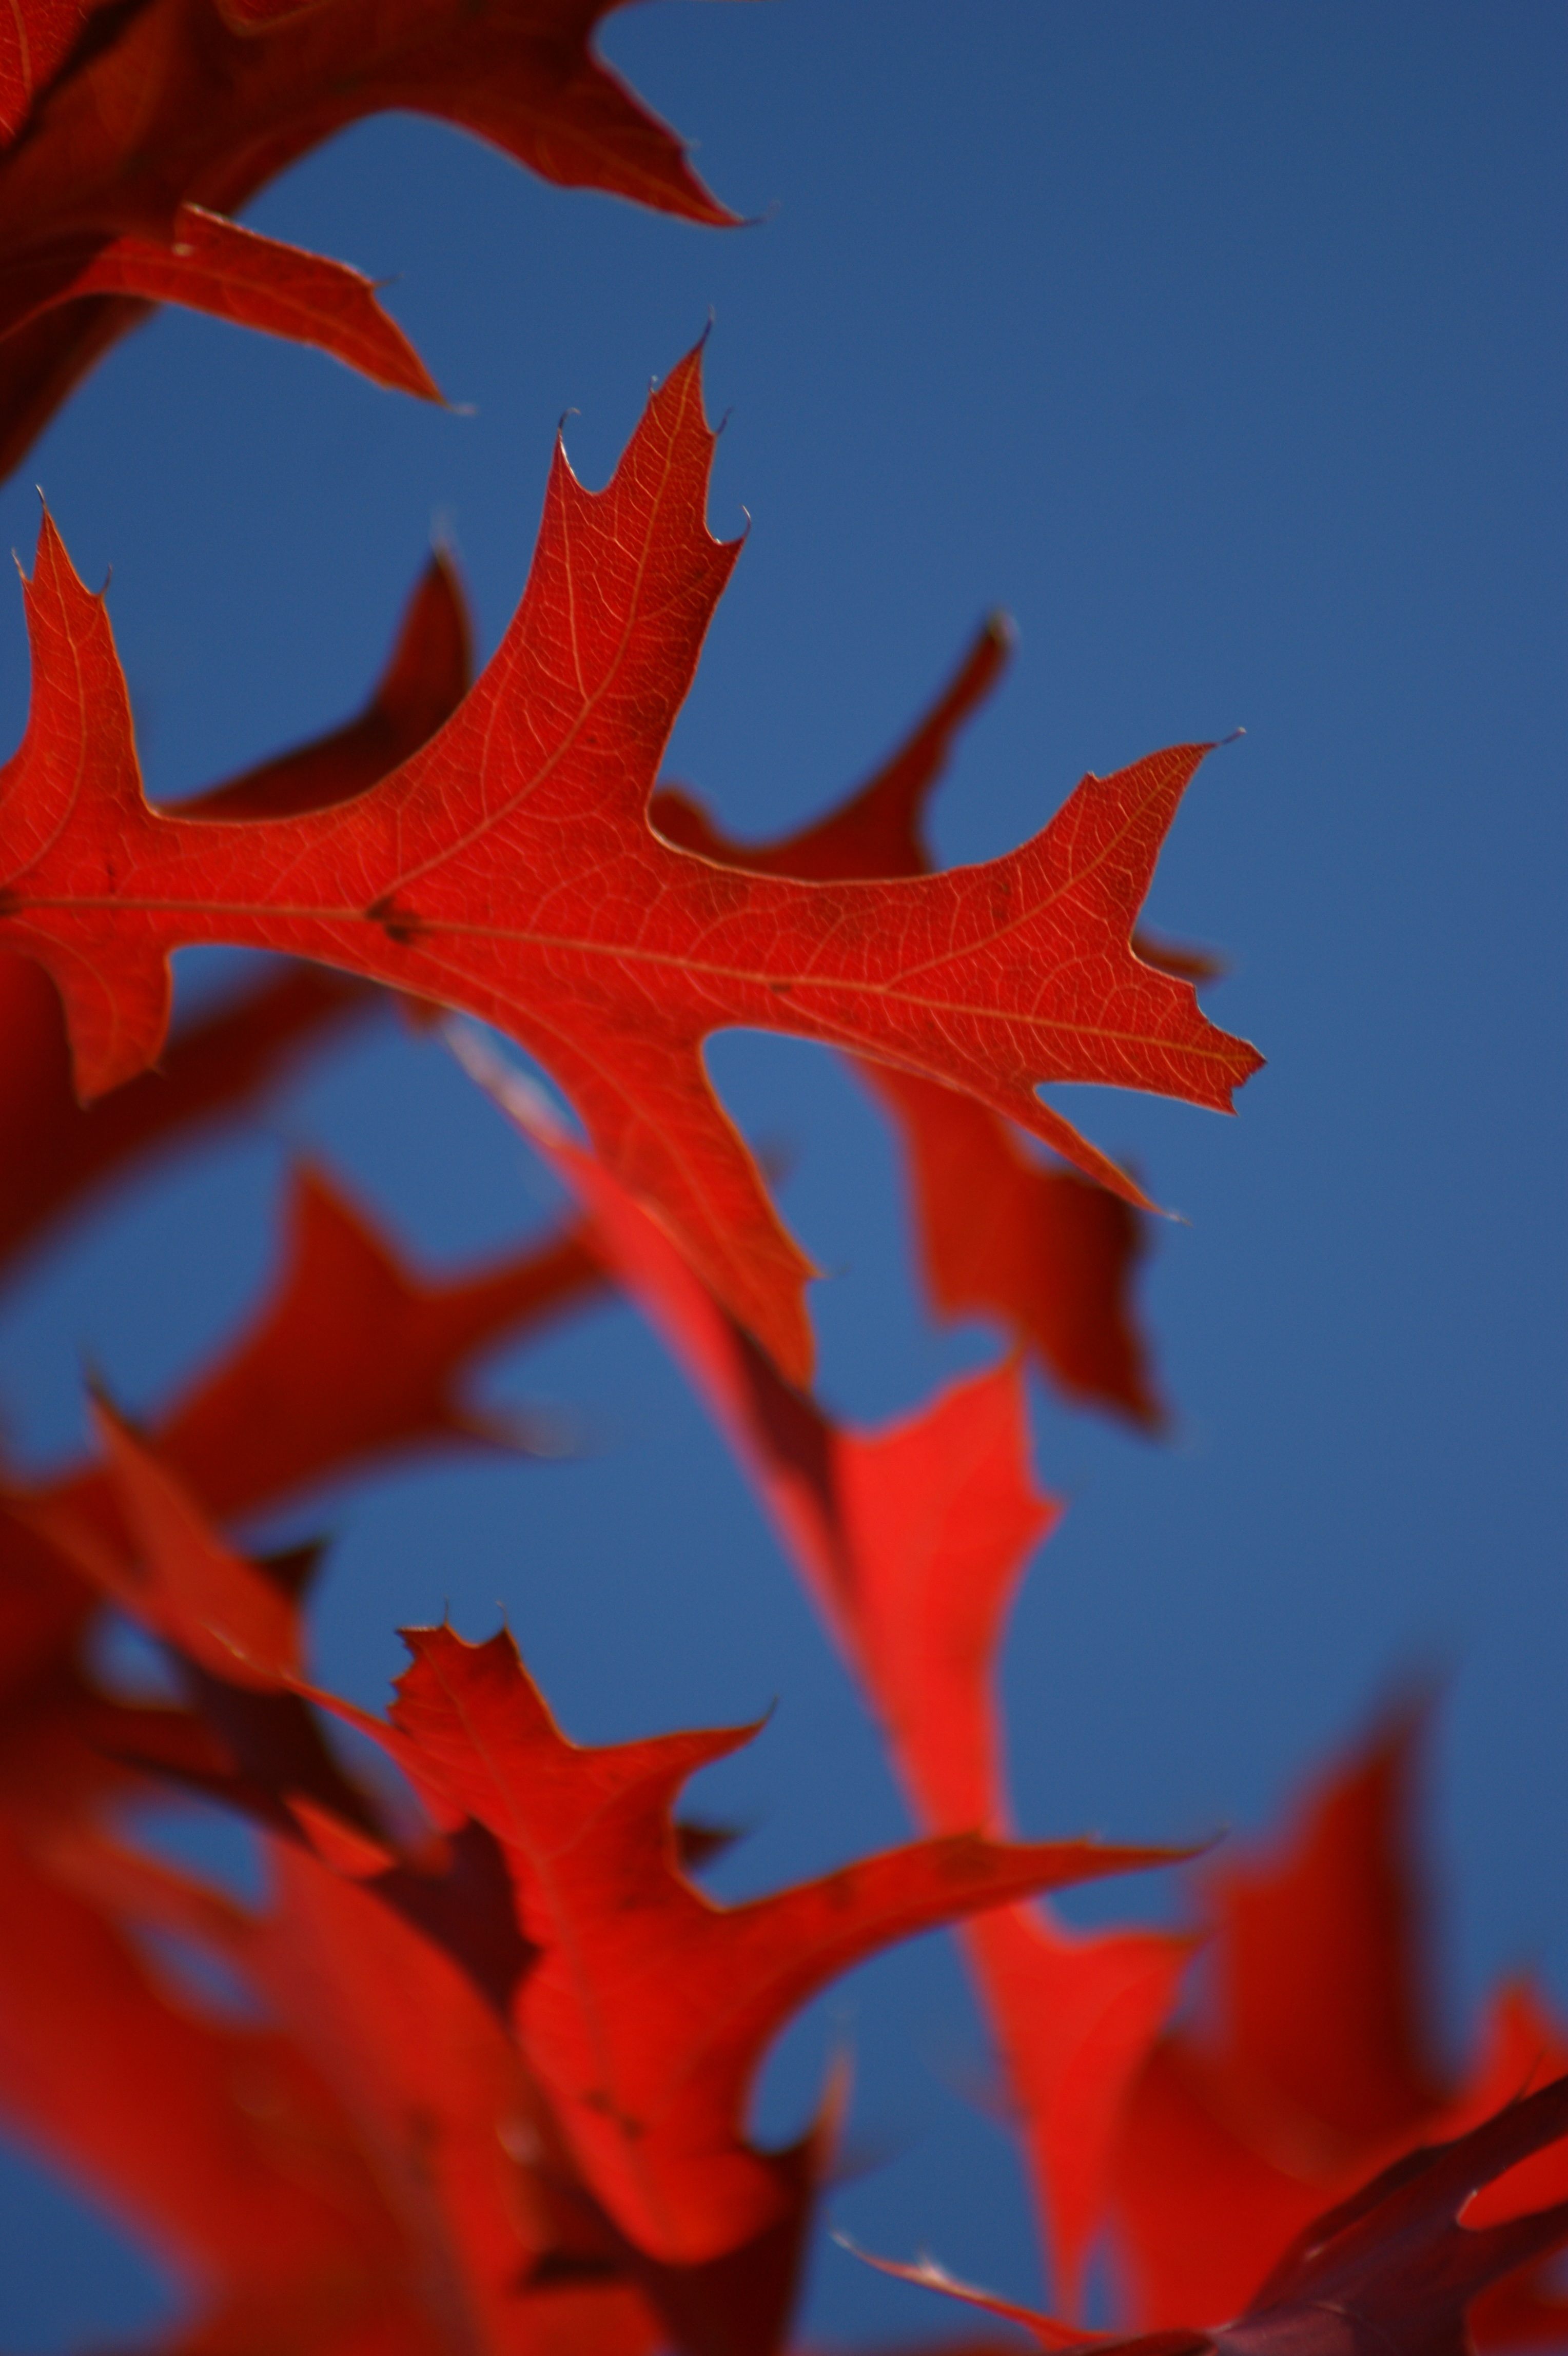
tree, nature, plant, sky, leaf, fall, flower, red, color, autumn, blue, flora, season, maple tree, maple leaf, close up, leaves, oak, fall colors, fall leaves, macro photography, land plant